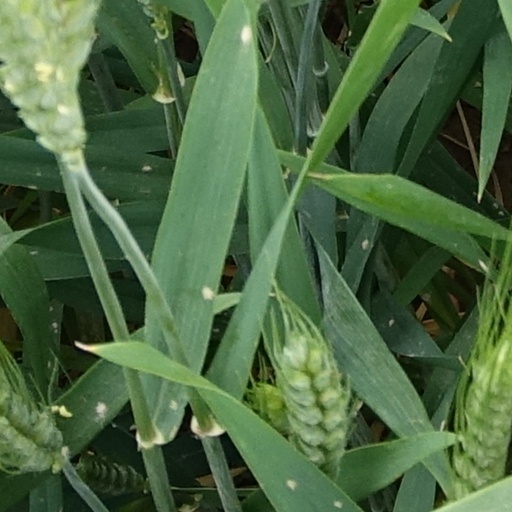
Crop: wheat